2022 Illinois Secretary of State election

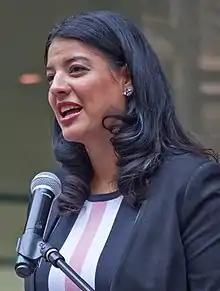
Chicago City Clerk Anna Valencia finished second in the primary.

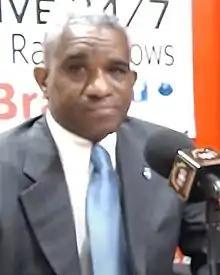
Chicago alderman David Moore finished third in the primary.

Giannoulias won 13 of 17 congressional districts, with the remaining four going to Brady, including one that elected a Democrat.